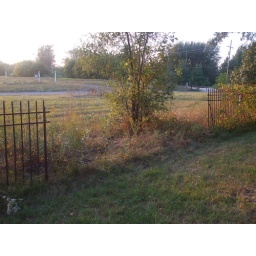
The fence is buried under the grass